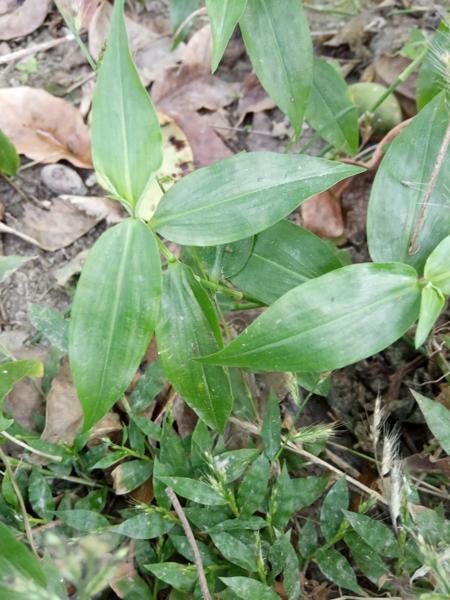
Weed species: Commelina benghalensis